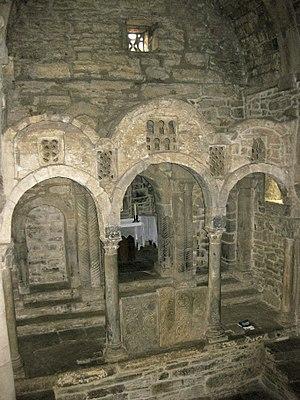
Ramire Iᵉʳ, né vers 790, certainement à Oviedo, et mort le 1er février 850 dans son palais de Naranco à Oviedo, est roi des Asturies.
Ramire Iᵉʳ, né vers 790, certainement à Oviedo, et mort le 1er février 850 dans son palais de Naranco à Oviedo, est roi des Asturies.
L’église Santa Cristina de Lena se trouve à 34 km au sud d’Oviedo, près de Vega del Rey. Elle est perchée sur un piton offrant une vue panoramique sur la verdoyante vallée du Caudal, l'église Santa Cristina, datant de 852, laisse admirer de belles proportions et la chaude couleur de ses pierres.